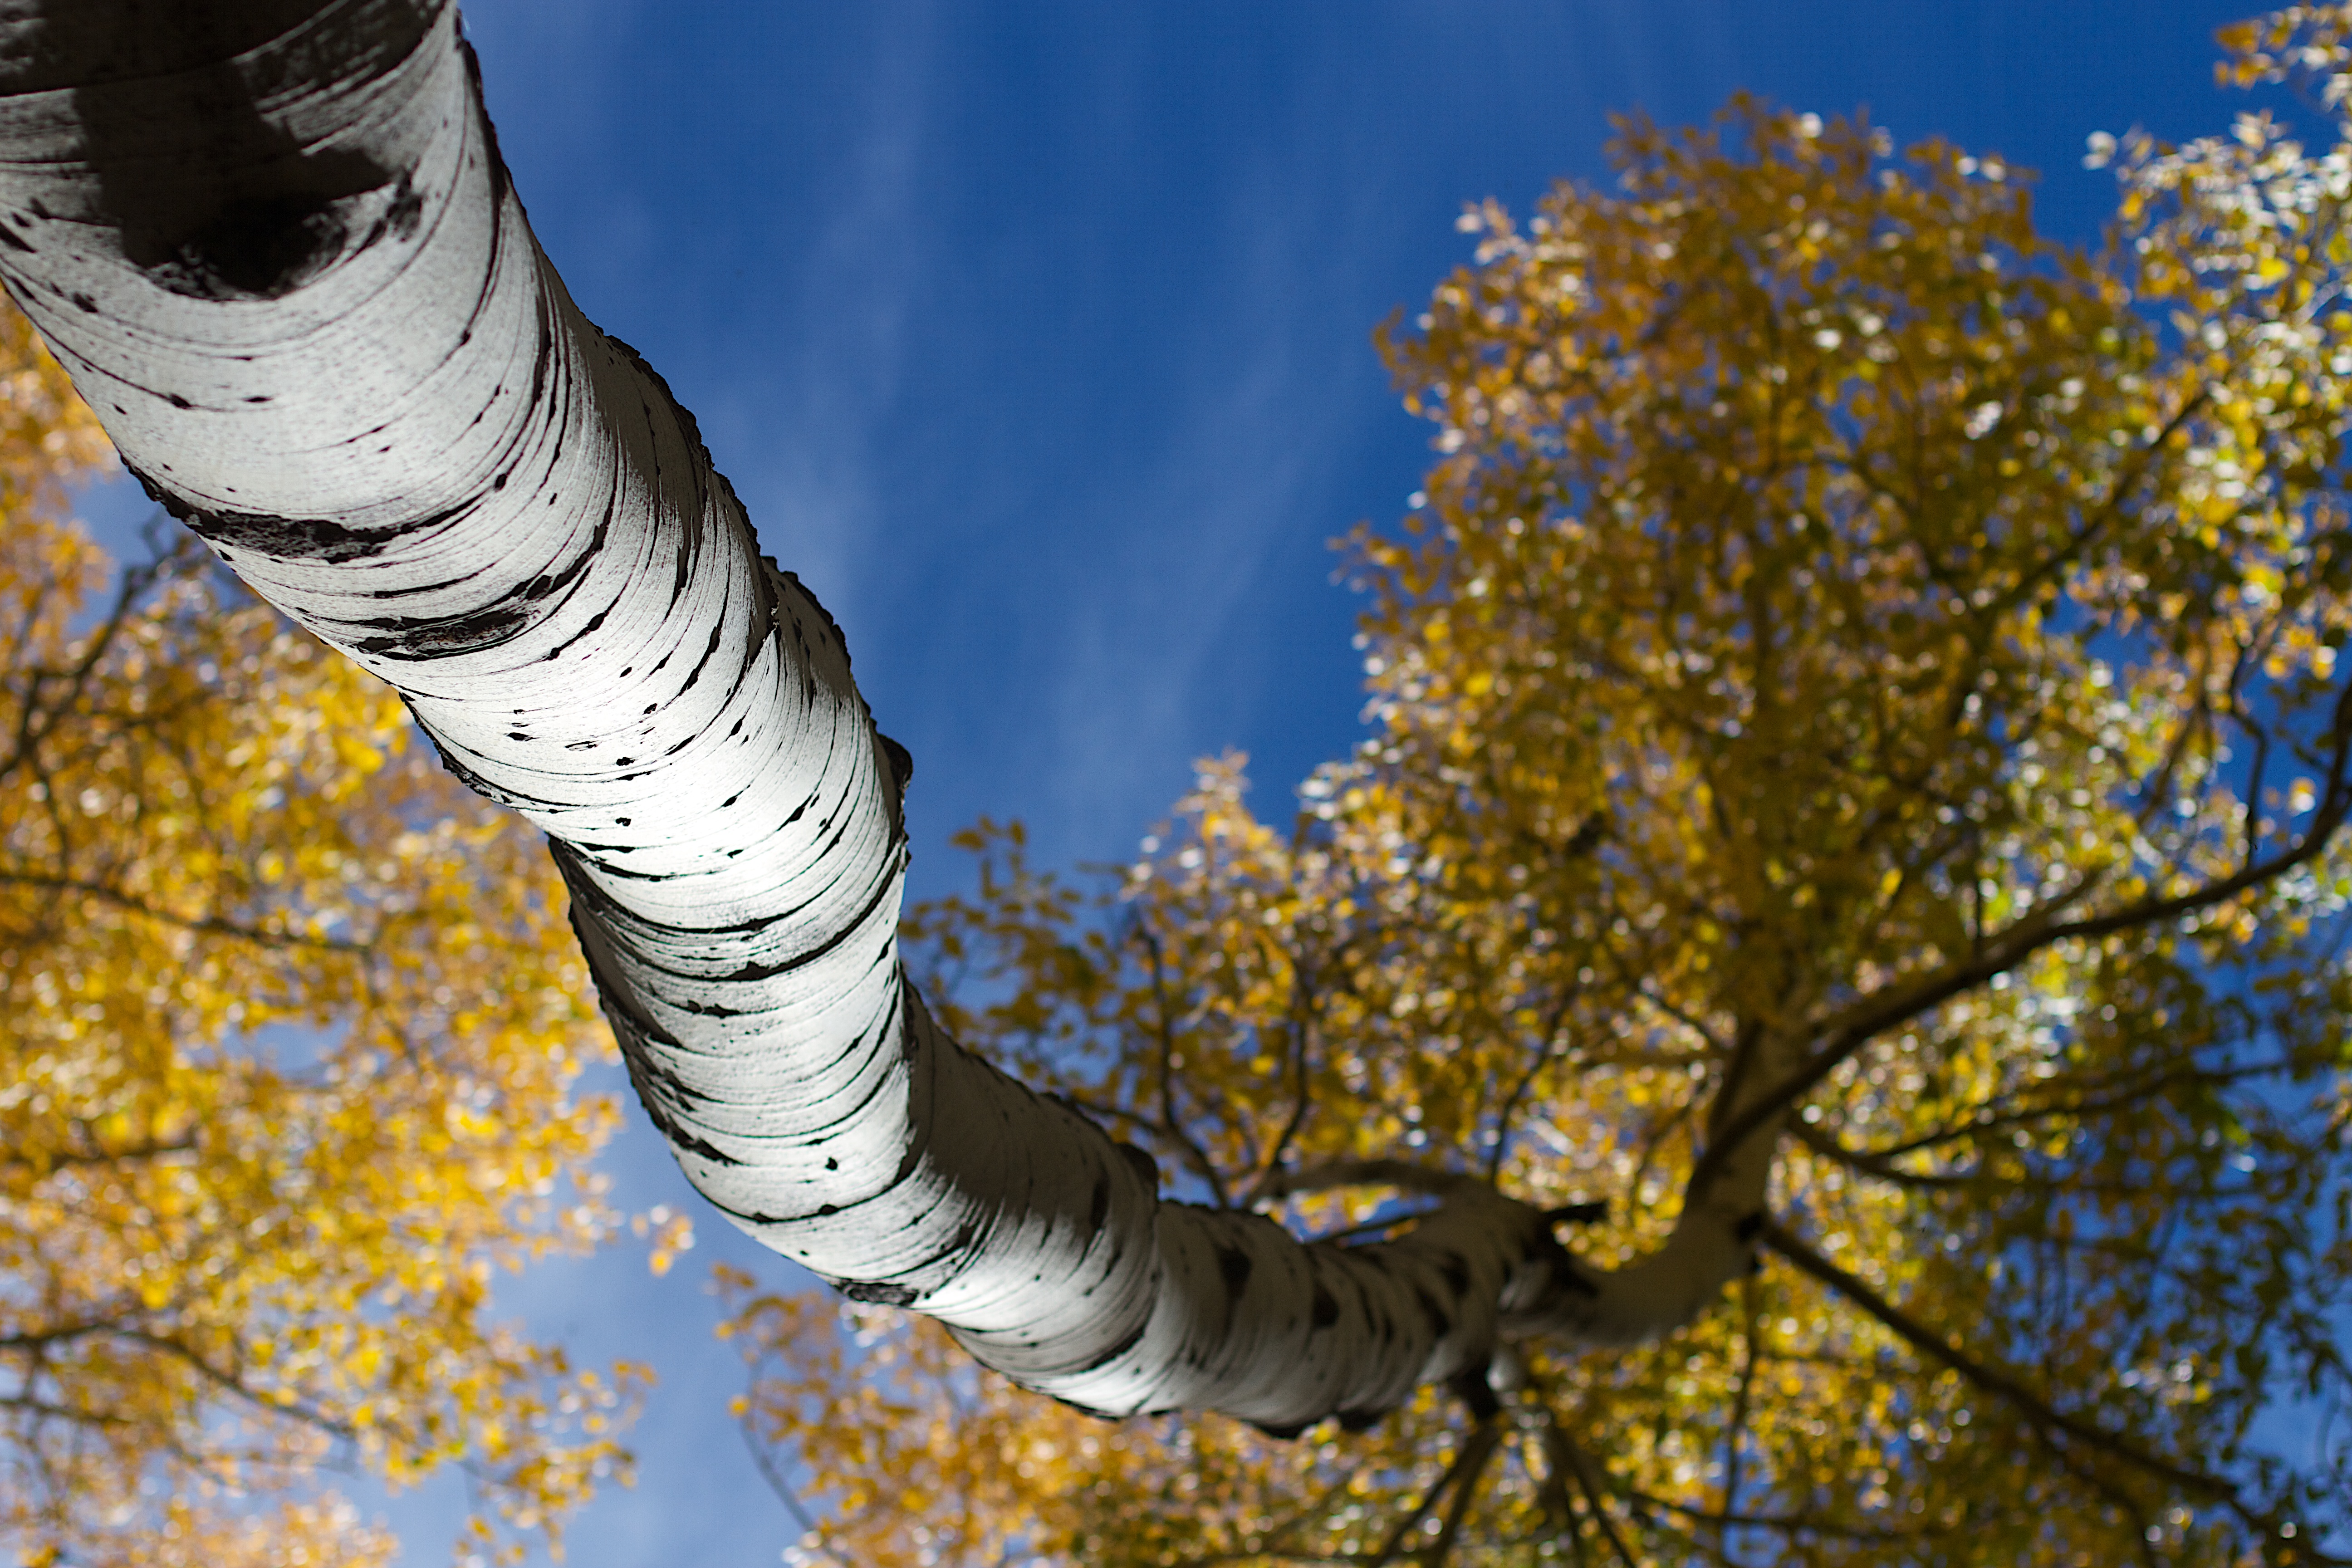
tree, nature, branch, blossom, plant, sky, sunlight, leaf, flower, spring, birch, autumn, blue, yellow, season, aspen, flowering plant, woody plant, land plant